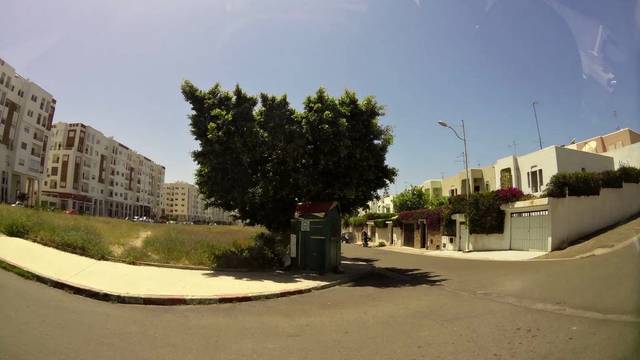
Region: Morocco
Coordinates: 30.434, -9.582